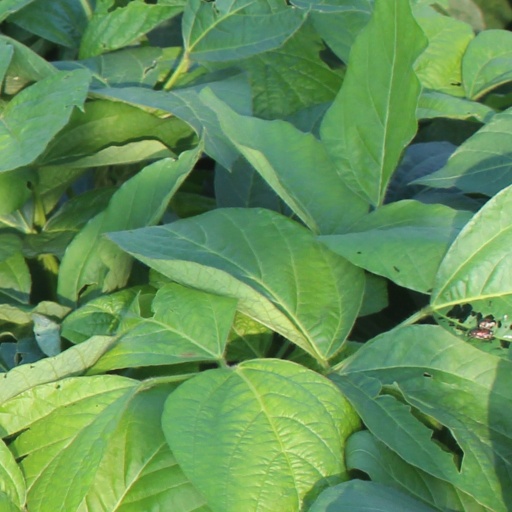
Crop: soybean